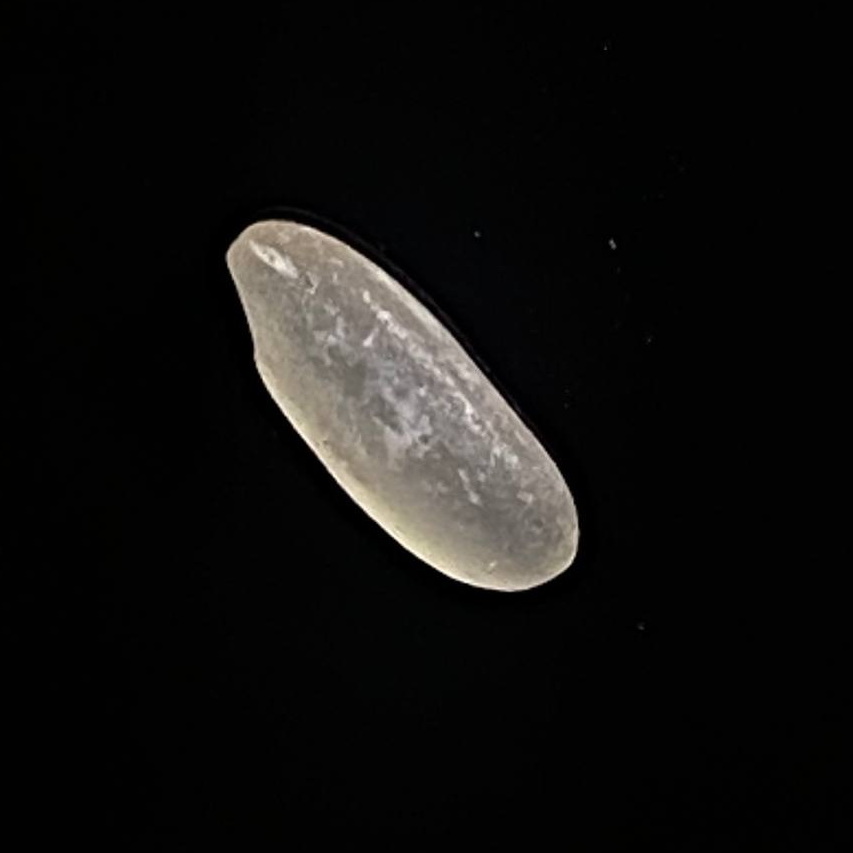
Rice variety: Paijam